Transnistria Governorate

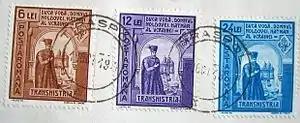
Romanian stamps from late 1941 issued for Transnistria

Albeit not annexing the region outright, the Romanian Antonescu government organized the territory in the "Guvernământul Transnistriei" under Romanian governor, Gheorghe Alexianu.